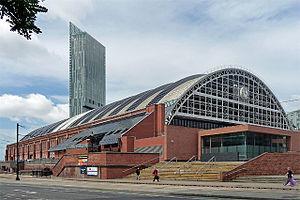
Le NHS Nightingale Hospital North West est le troisième hôpital temporaire du NHS Nightingale Hospitals, mis en place par le NHS England à Manchester pour aider à faire face à la pandémie de coronavirus de 2020. Il a été construit à l'intérieur du Manchester Central Convention Complex et a ouvert le 13 avril 2020.
Le Manchester Central Convention Complex est un centre d'exposition et de conférence à Manchester, en Angleterre. Le bâtiment a été autrefois l'ancienne gare de Manchester Central. Il a conservé son toit voûté distinctif avec une envergure de 64 mètres - la deuxième plus grande envergure de toit de gare au Royaume-Uni et a obtenu le statut de bâtiment classé Grade II * en 1963.